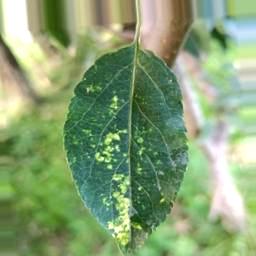
Label: Apple_Mosaic